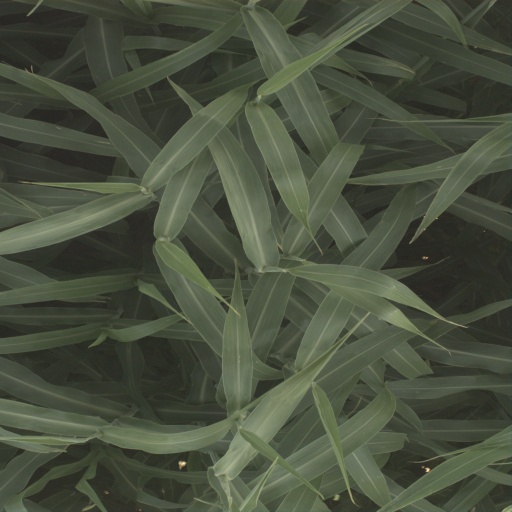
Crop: sorghum